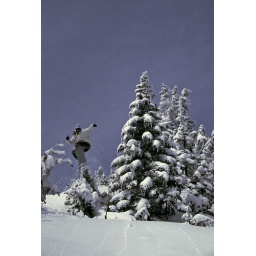
jumping over some trees up on the &amp;quot;nose&amp;quot; at stowe